Gobowen

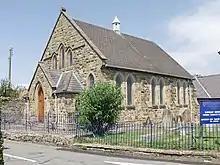
Preeshenlle United Reform Church

The village was previously called "Bryn-y-Castell" ("Hill of the Castle" in English) after the Norman motte castle adjacent to the Preeshenlle United Reformed Church, the eastern edge of the site being cut into when the church was built. Alongside this monument there is a section of the 8th century Wat's Dyke.